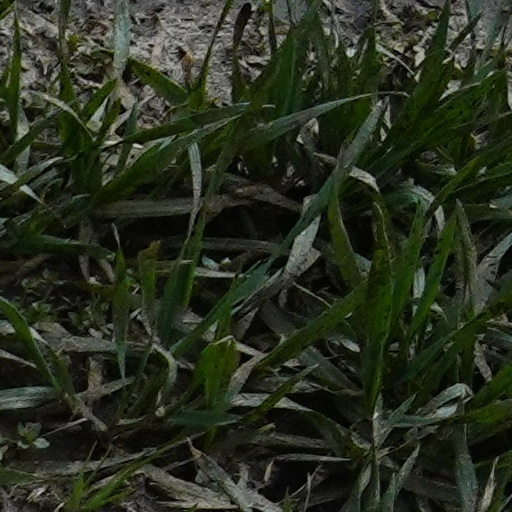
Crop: wheat